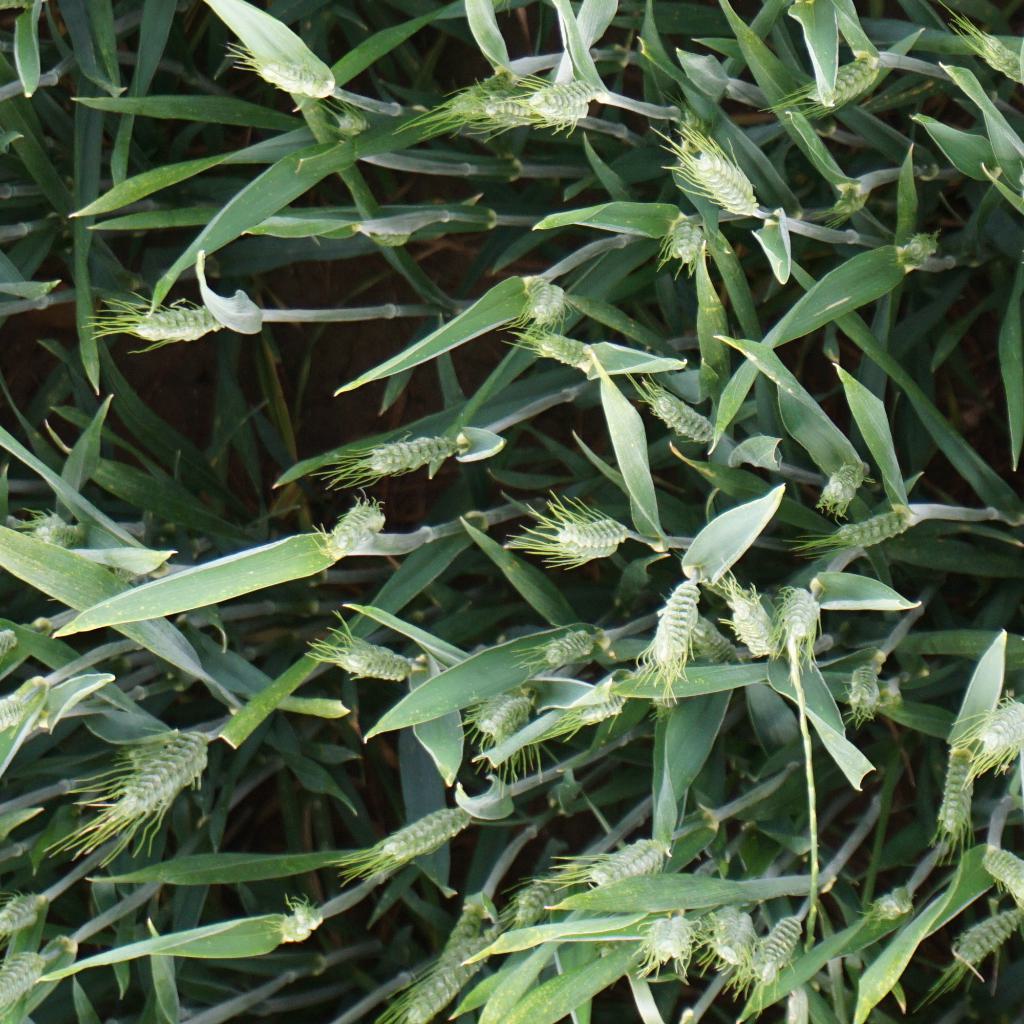
Country: France
Location: Gréoux
Wheat development stage: Post-flowering